Nisshin, Aichi

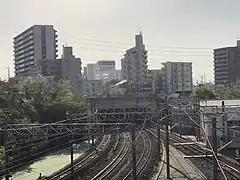
Skyline of Nisshin City（AkaikeTown）

Nisshin is located on the flatlands of central Aichi Prefecture, and is bordered by the metropolis of Nagoya to the west.